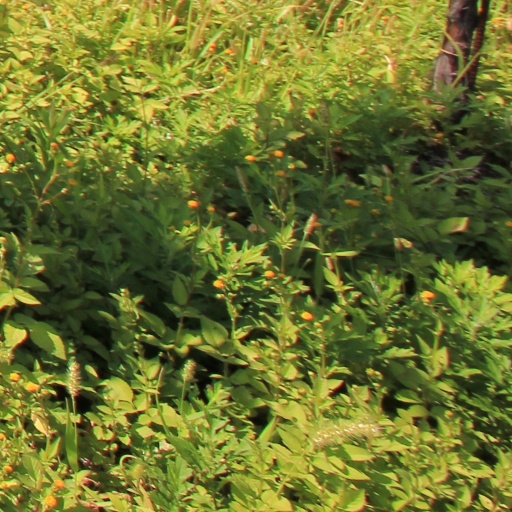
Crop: grape